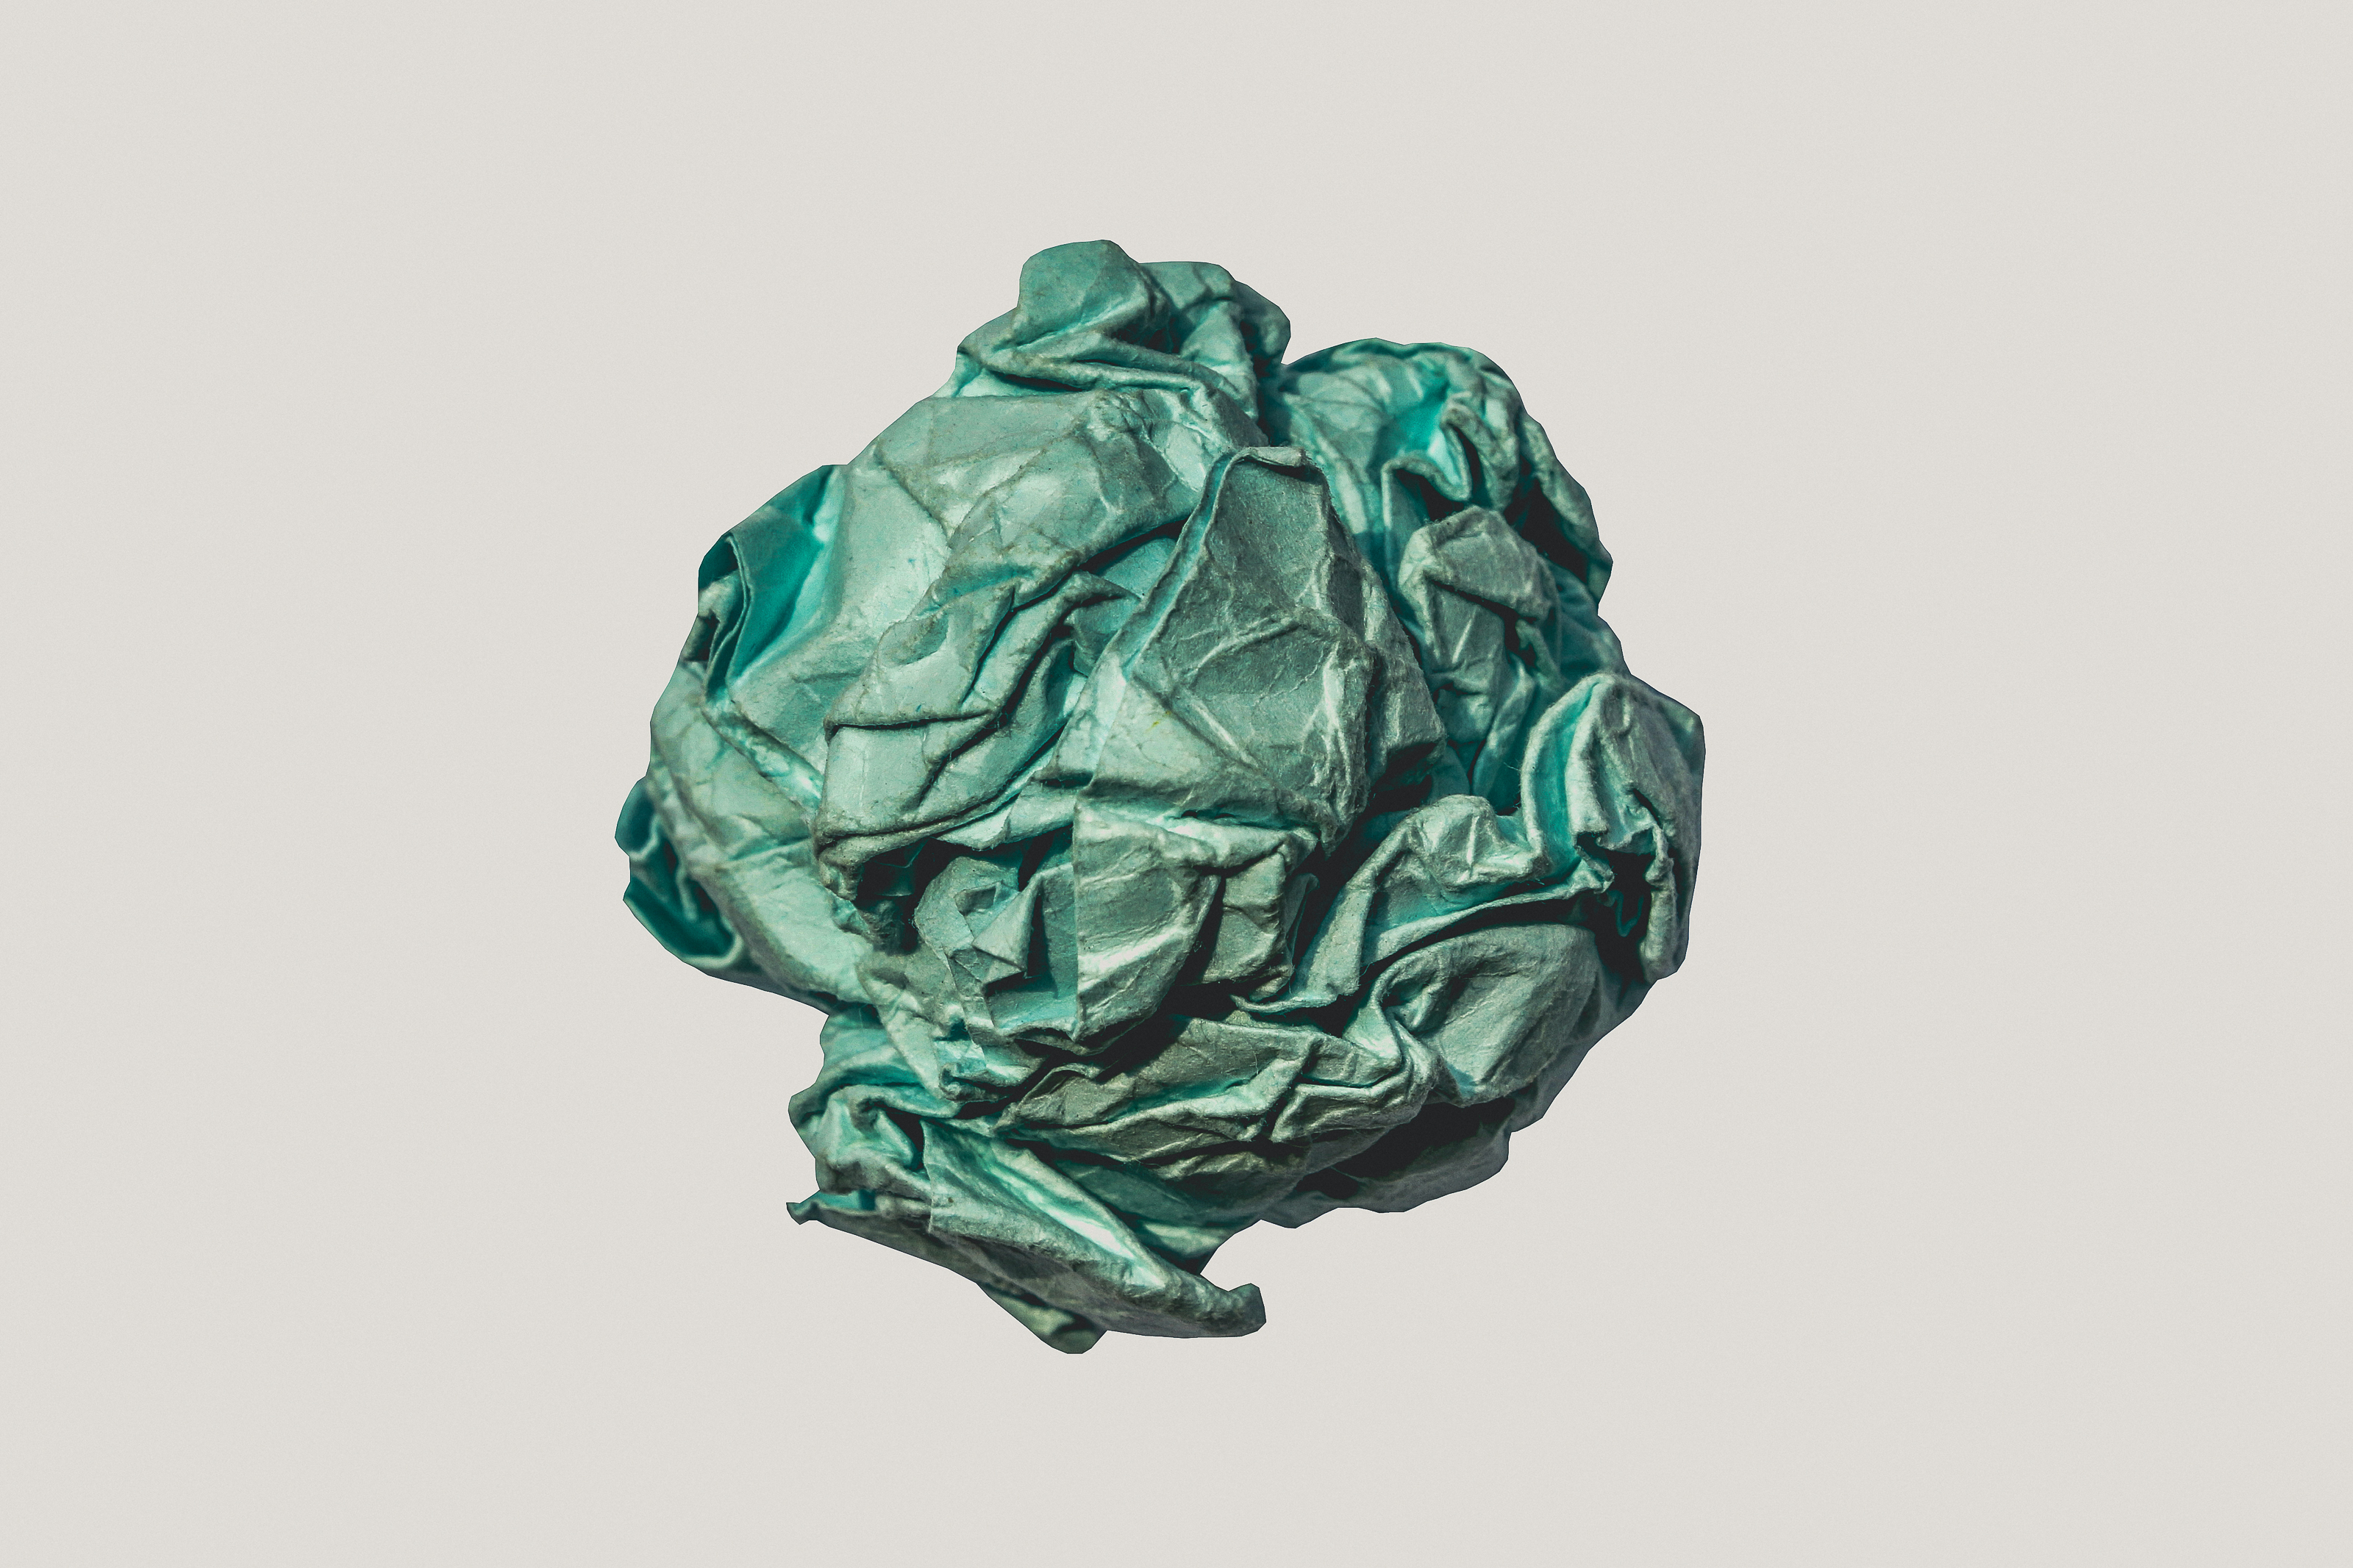
paper, background, white, crumpled, texture, page, blank, old, wrinkled, sheet, grunge, garbage, textured, abstract, pattern, rough, empty, backdrop, ball, material, vintage, crumple, document, creased, damaged, office, object, surface, trash, grungy, turquoise, mineral